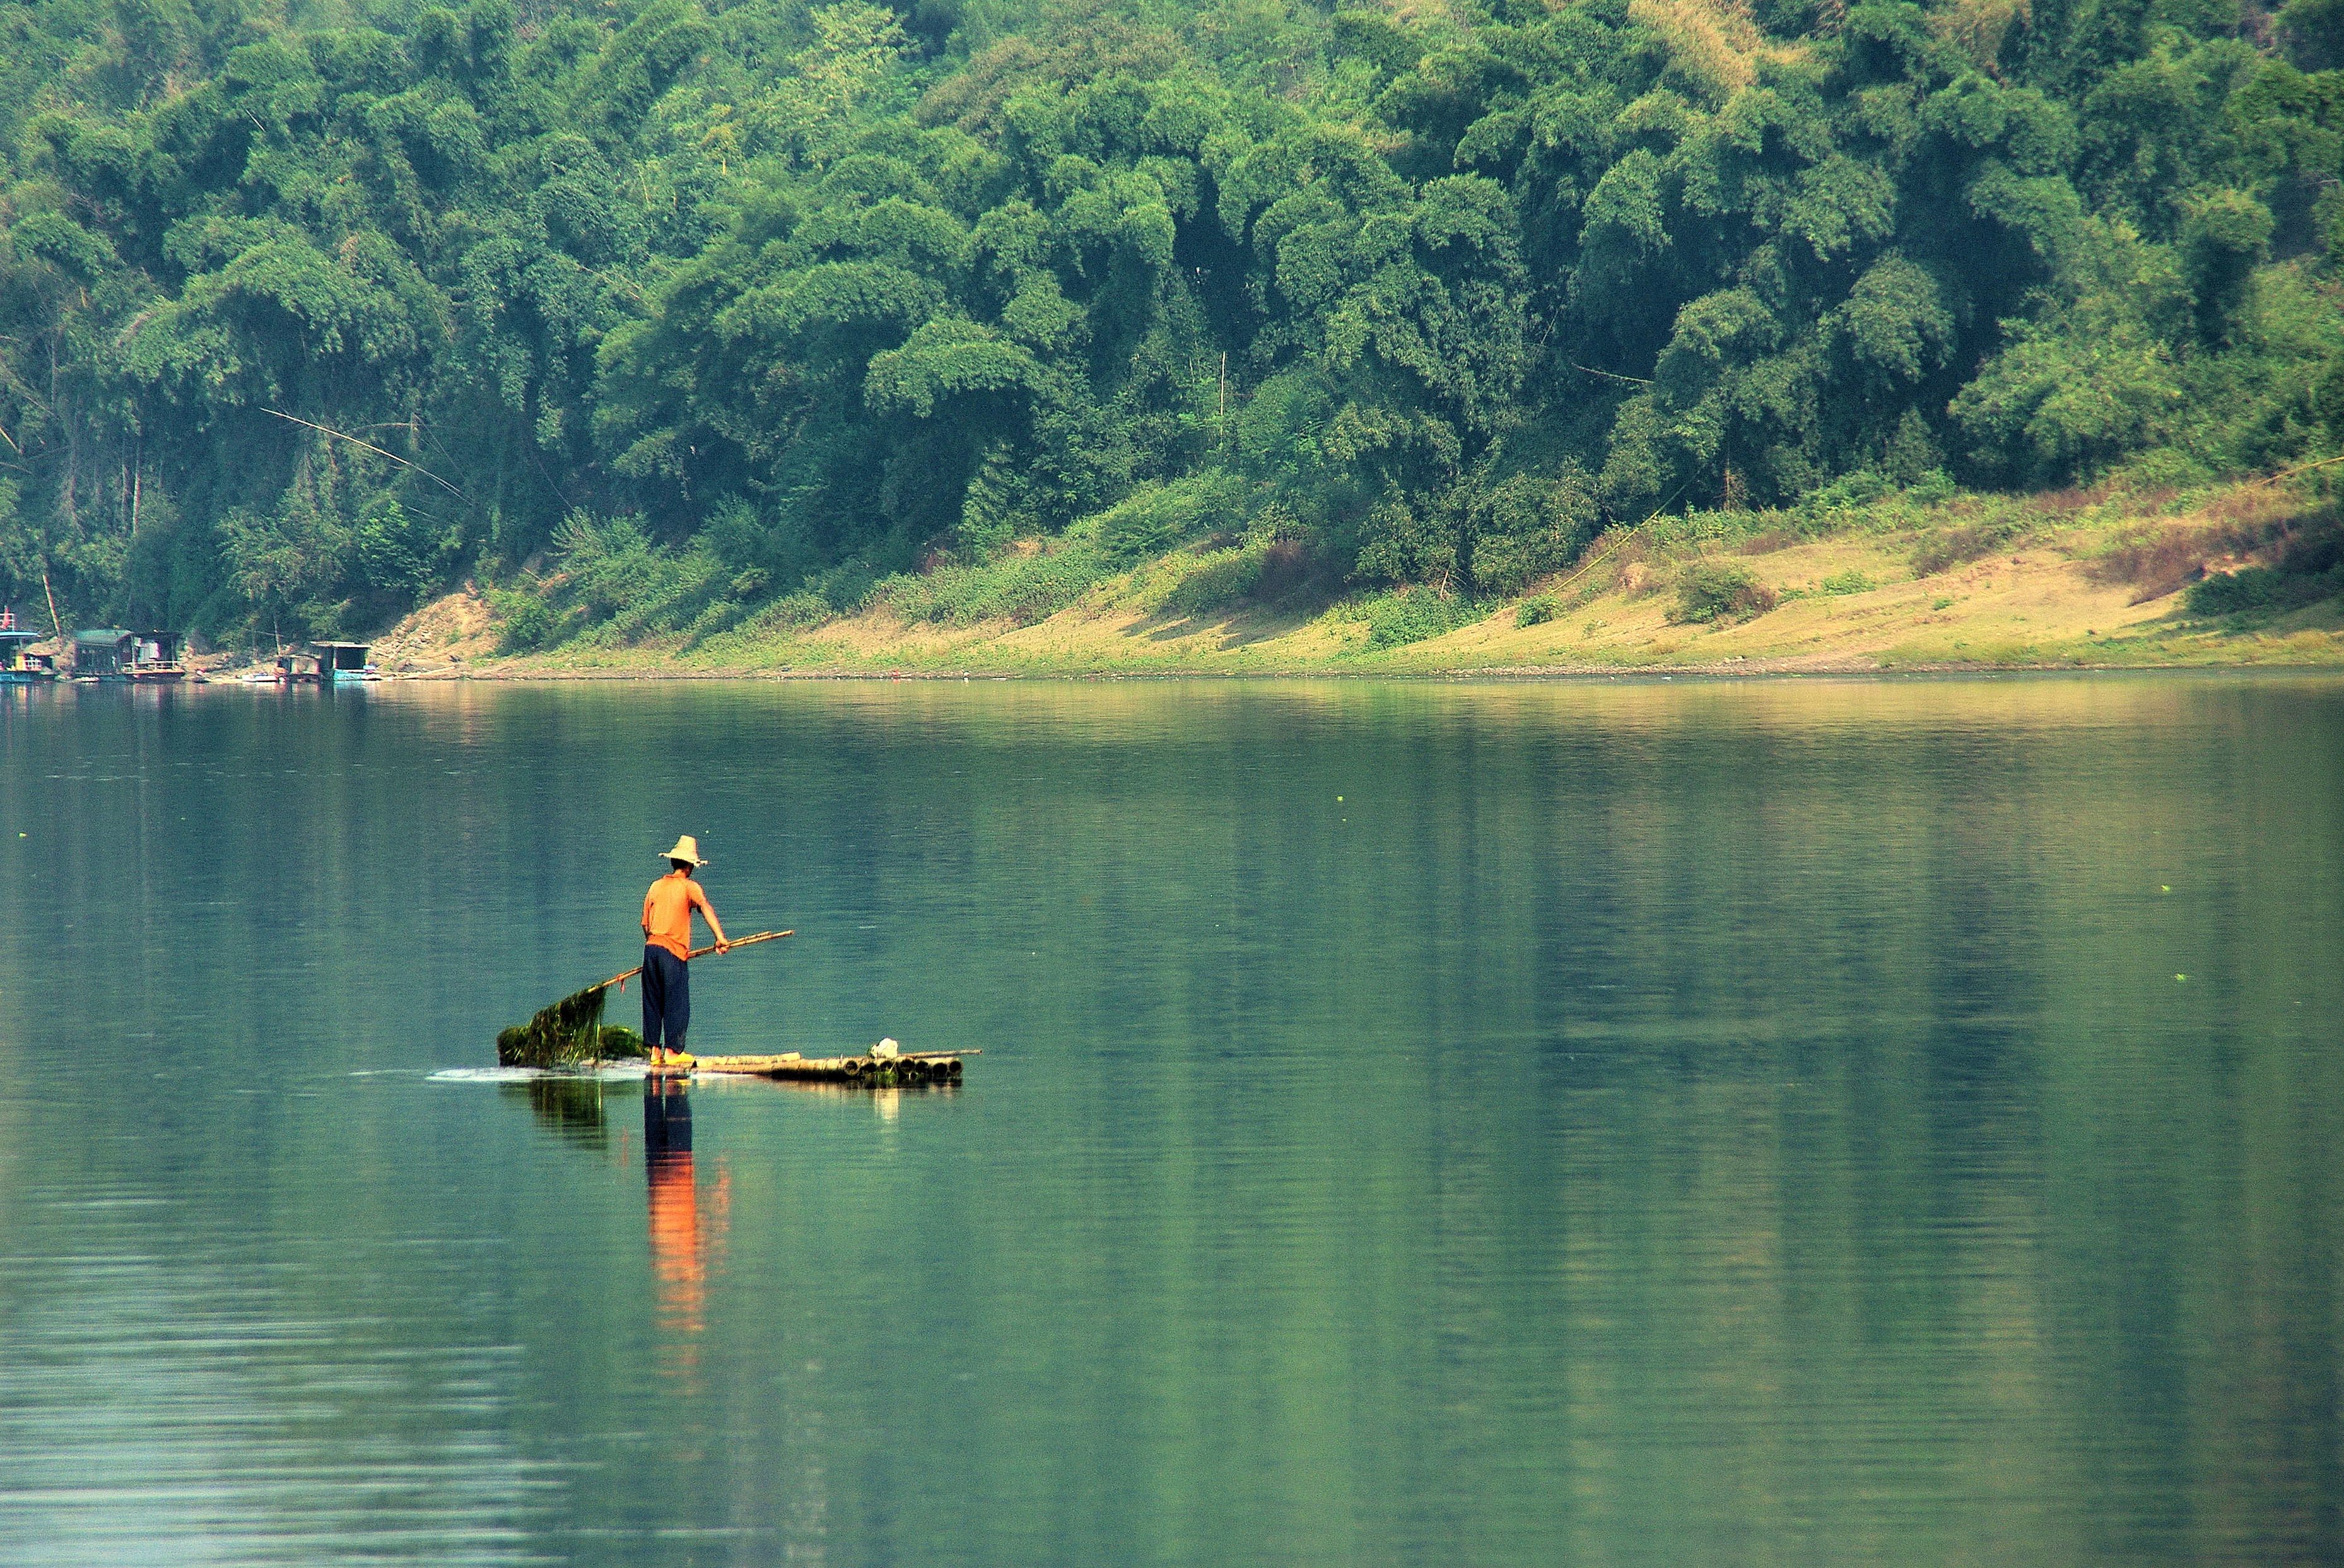
water, mist, boat, lake, river, canoe, paddle, vehicle, reservoir, kayak, boating, reflections, navigation, kayaking, china, watercraft, loch, dampness, li river, watercraft rowing, yangshuo, fisherman algae